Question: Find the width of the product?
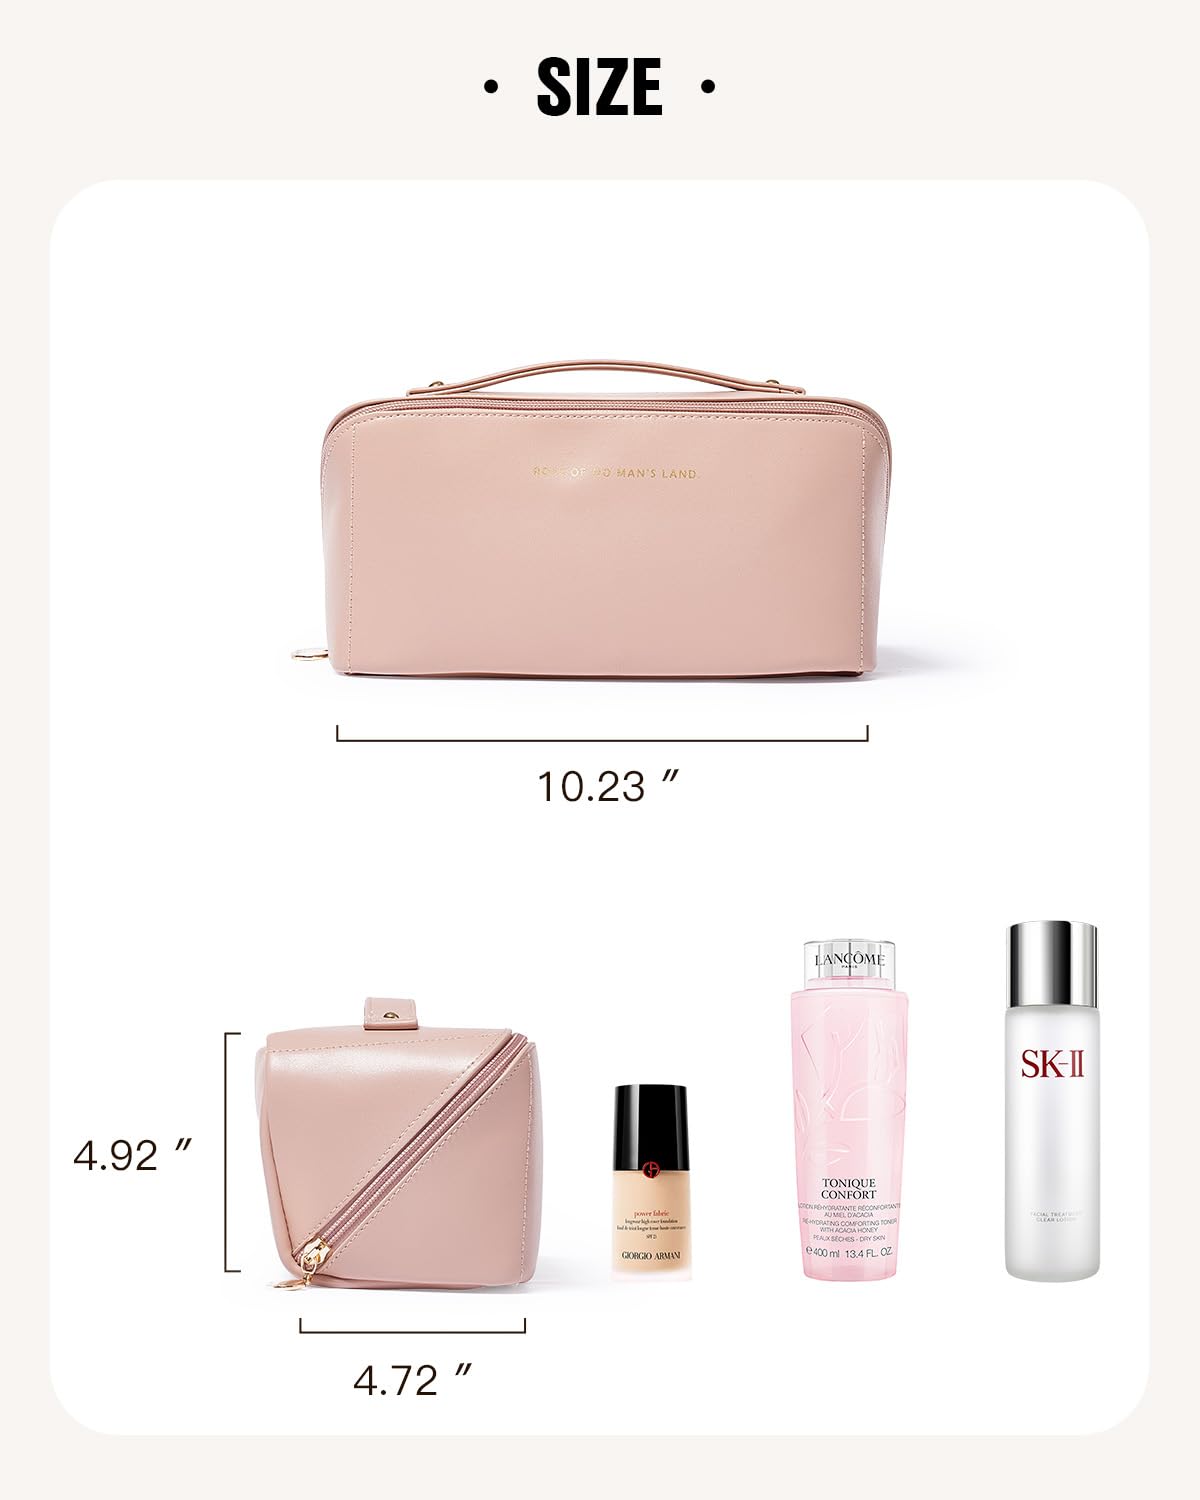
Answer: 4.72 inch